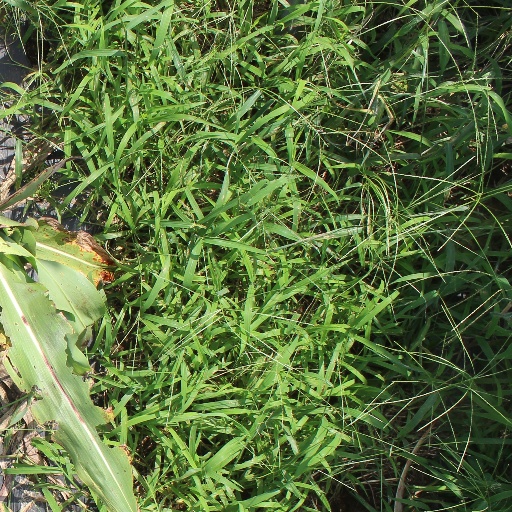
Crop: sorghum